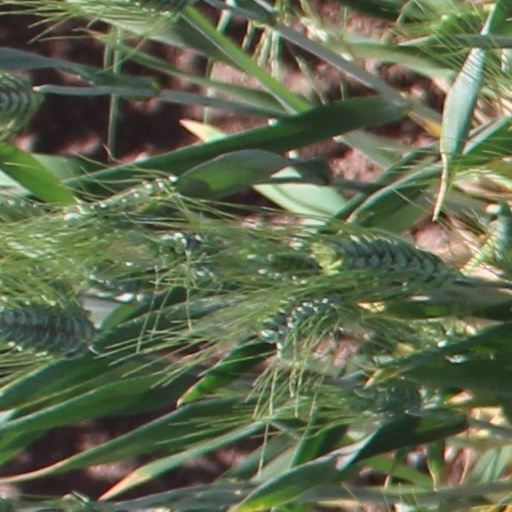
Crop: wheat